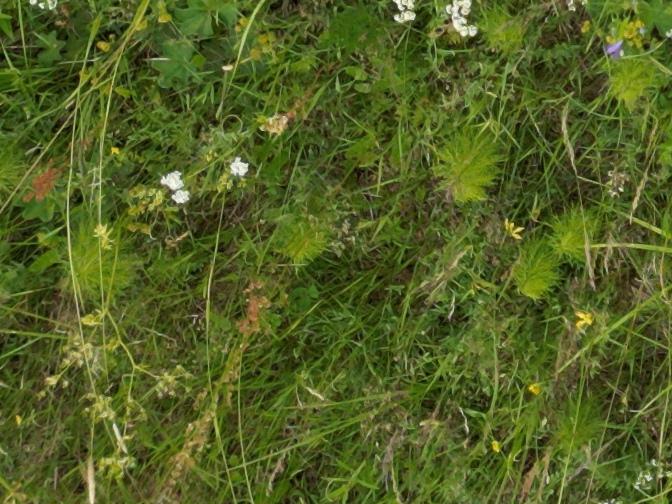
Flowers visible: yarrow flowers